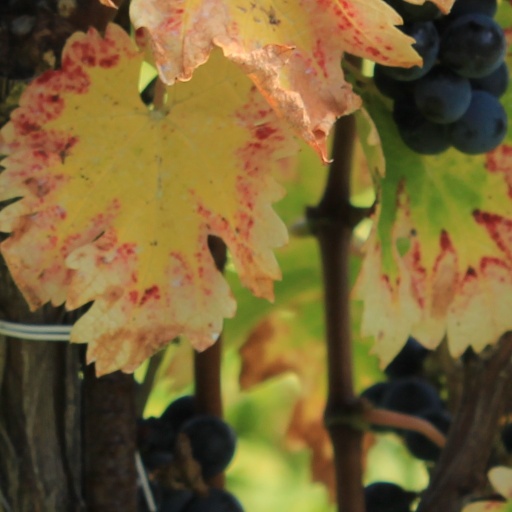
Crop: grape